Tala (music)

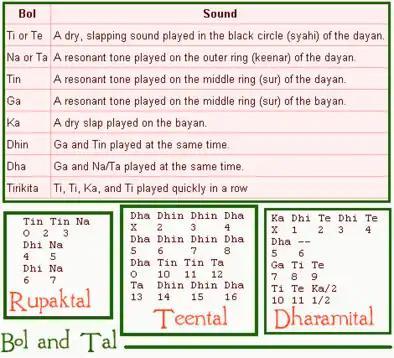
Examples of "bol", notation and additive counting in Hindustani classical music

The first beat of any "tala", called "sam" (pronounced as the English word 'sum' and meaning even or equal) is always the most important and heavily emphasised. It is the point of resolution in the rhythm where the percussionist's and soloist's phrases culminate: a soloist has to sound an important note of the raga there, and a North Indian classical dance composition must end there. However, melodies do not always begin on the first beat of the "tala" but may be offset, for example to suit the words of a composition so that the most accented word falls upon the "sam". The term "talli", literally 'shift', is used to describe this offset in Tamil. A composition may also start with an anacrusis on one of the last beats of the previous cycle of the "tala", called "ateeta eduppu" in Tamil.